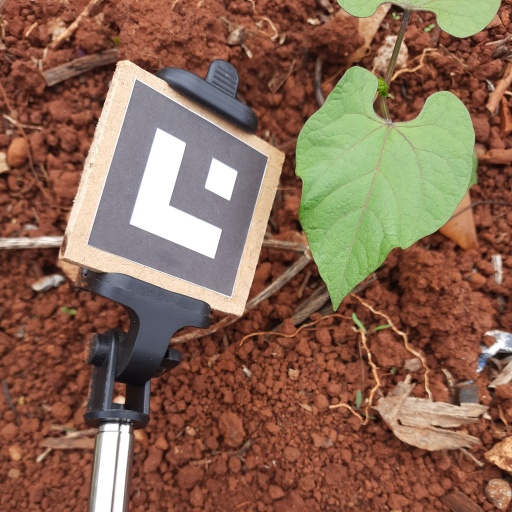
Observations: wavy surface, no eating holes, under cloudy sky